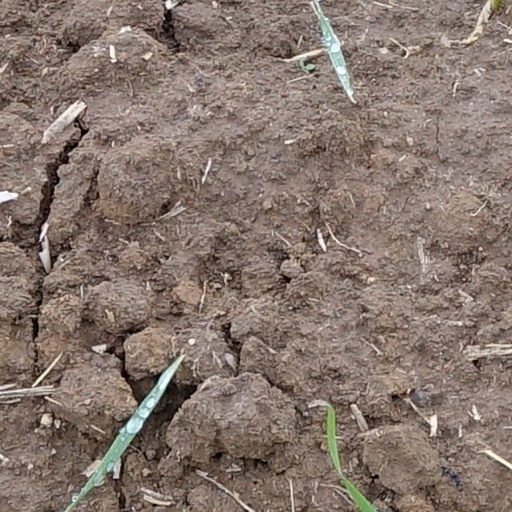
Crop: wheat